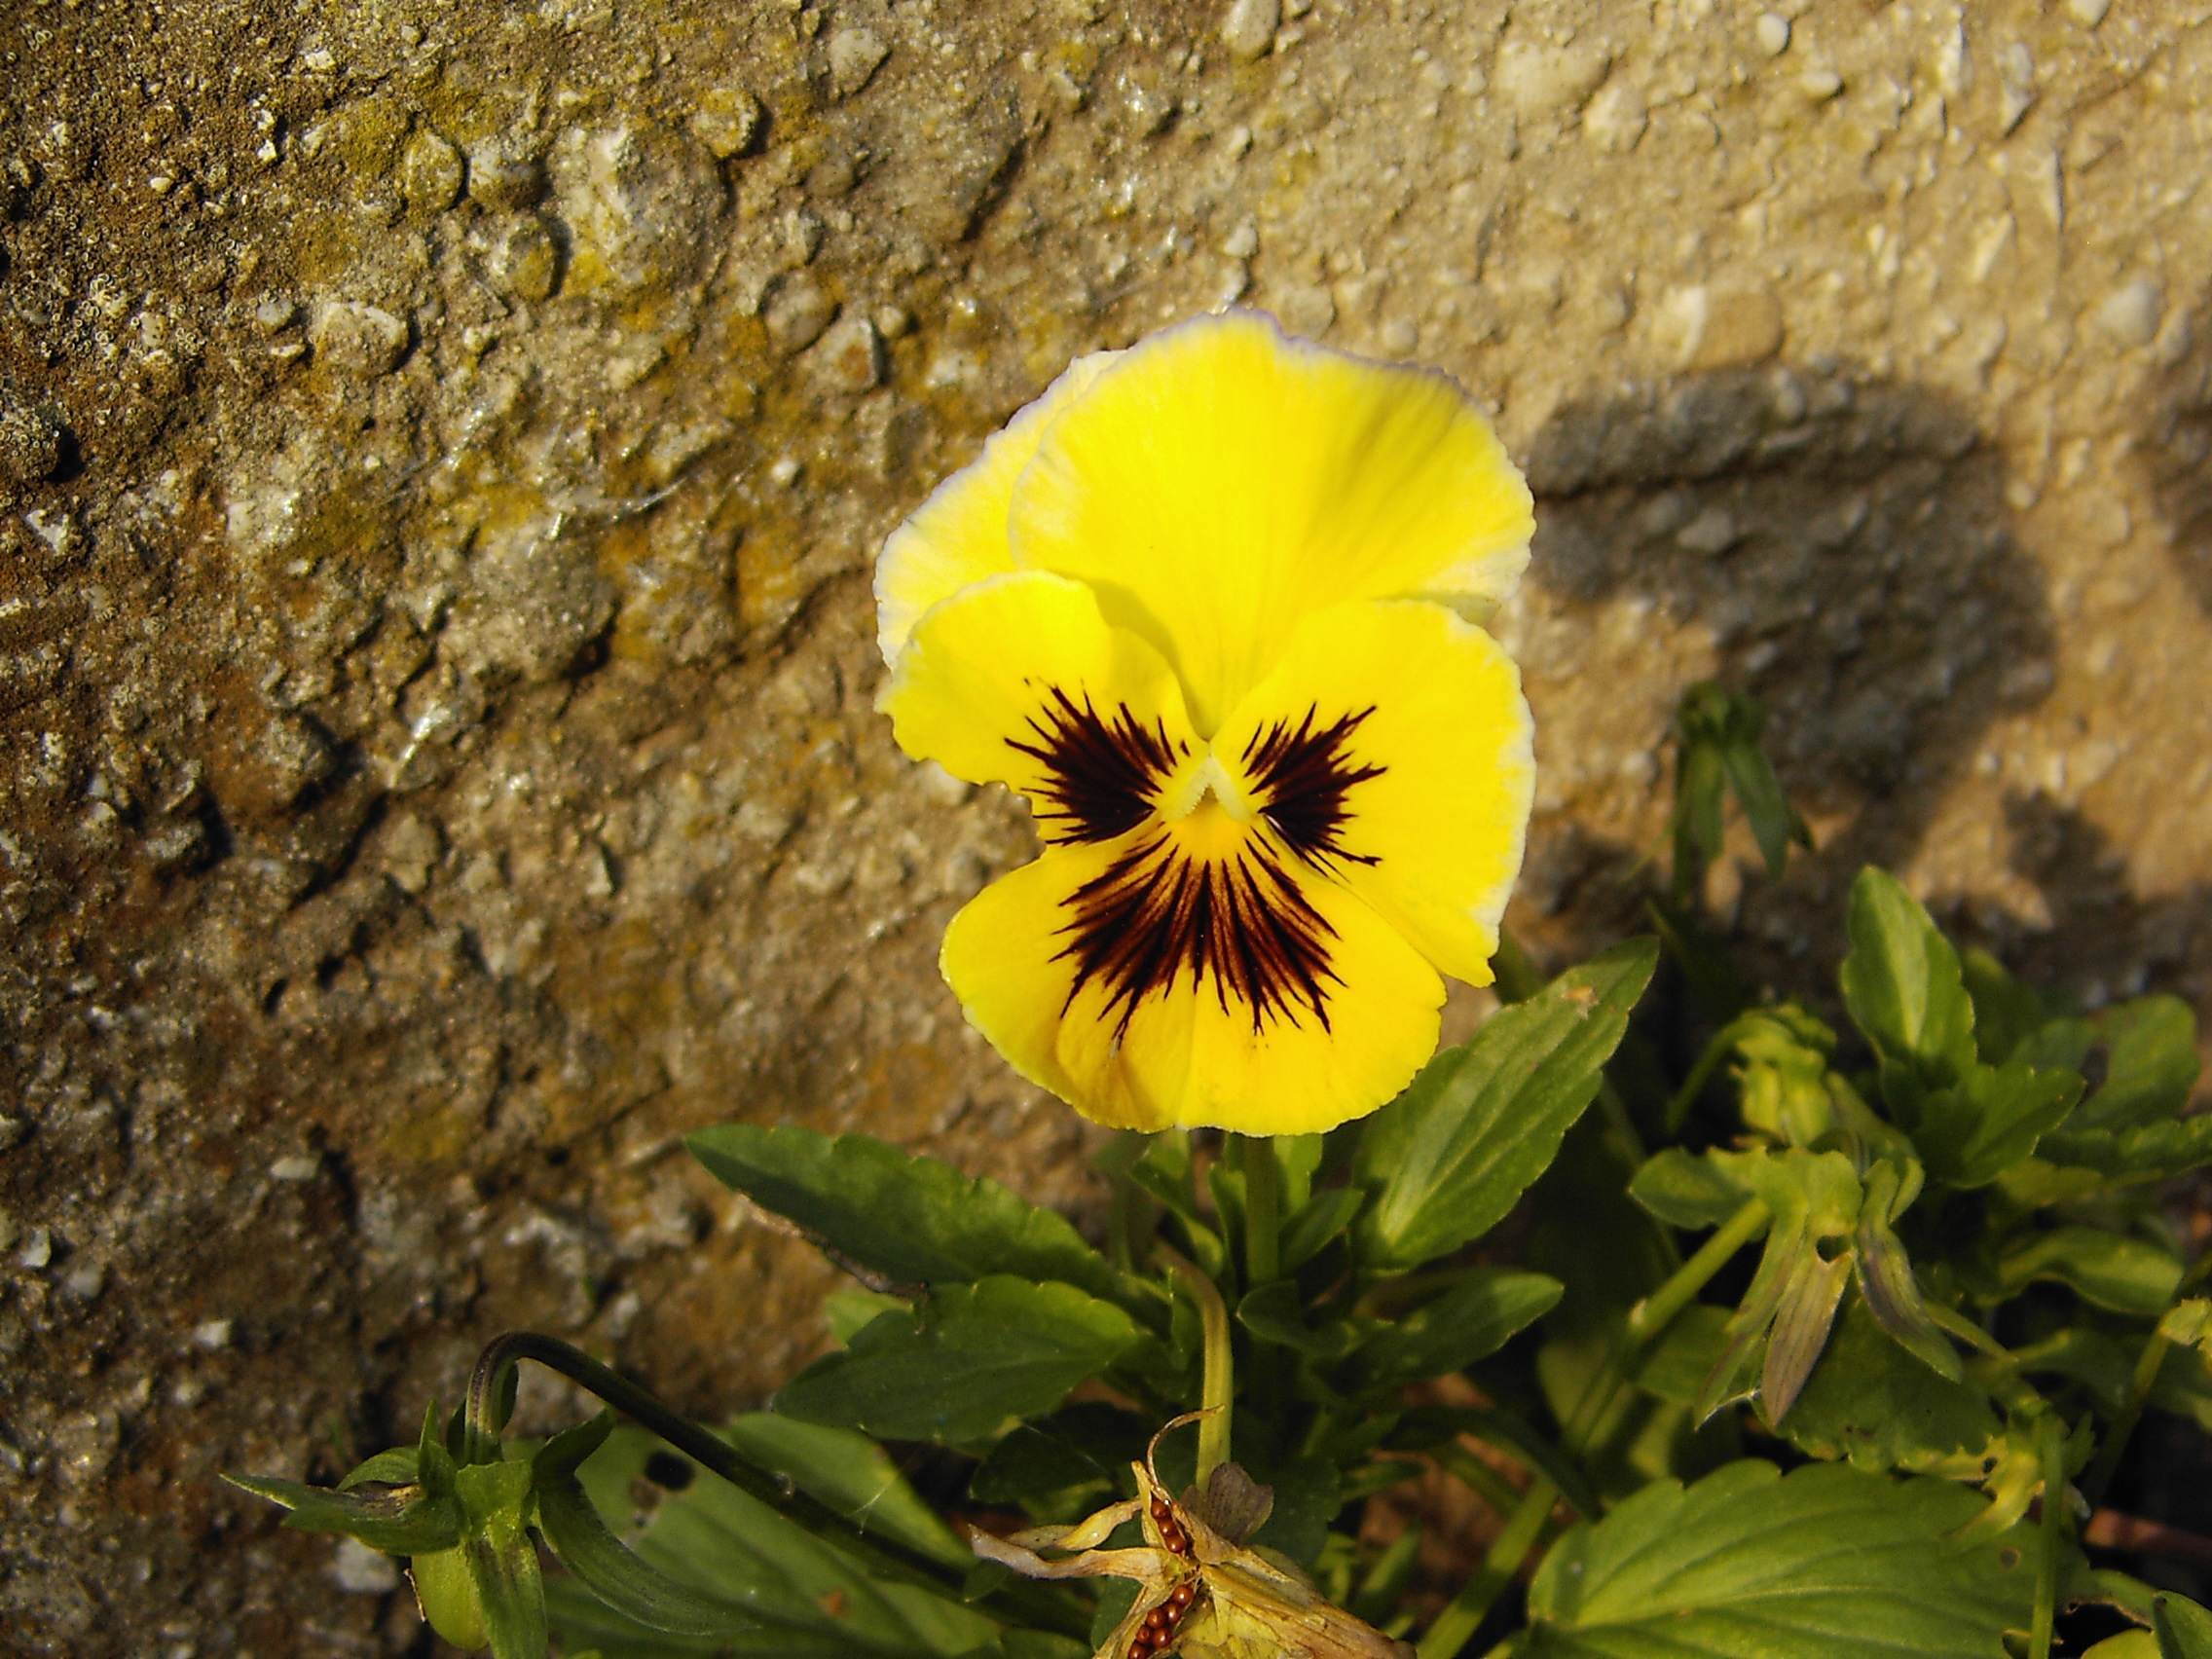
nature, blossom, plant, flower, petal, bloom, summer, botany, yellow, flora, wildflower, macro photography, pansy, flowering plant, land plant, violet family